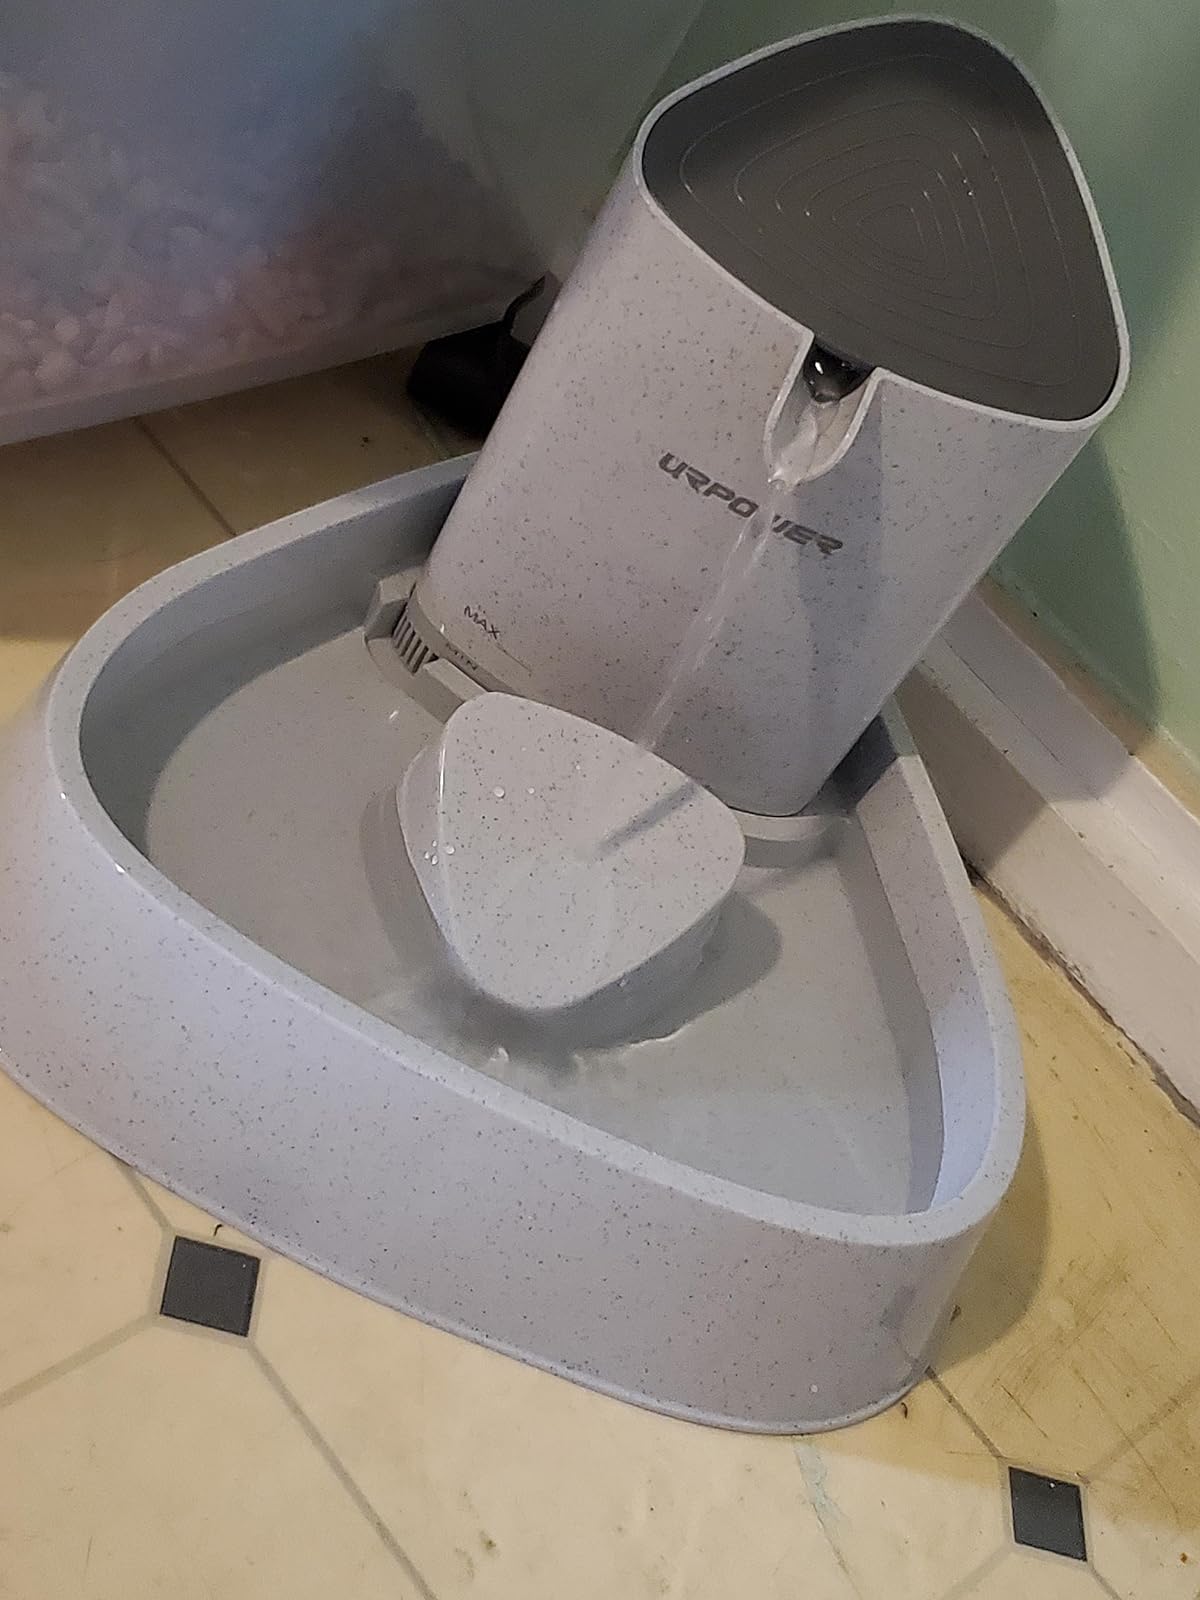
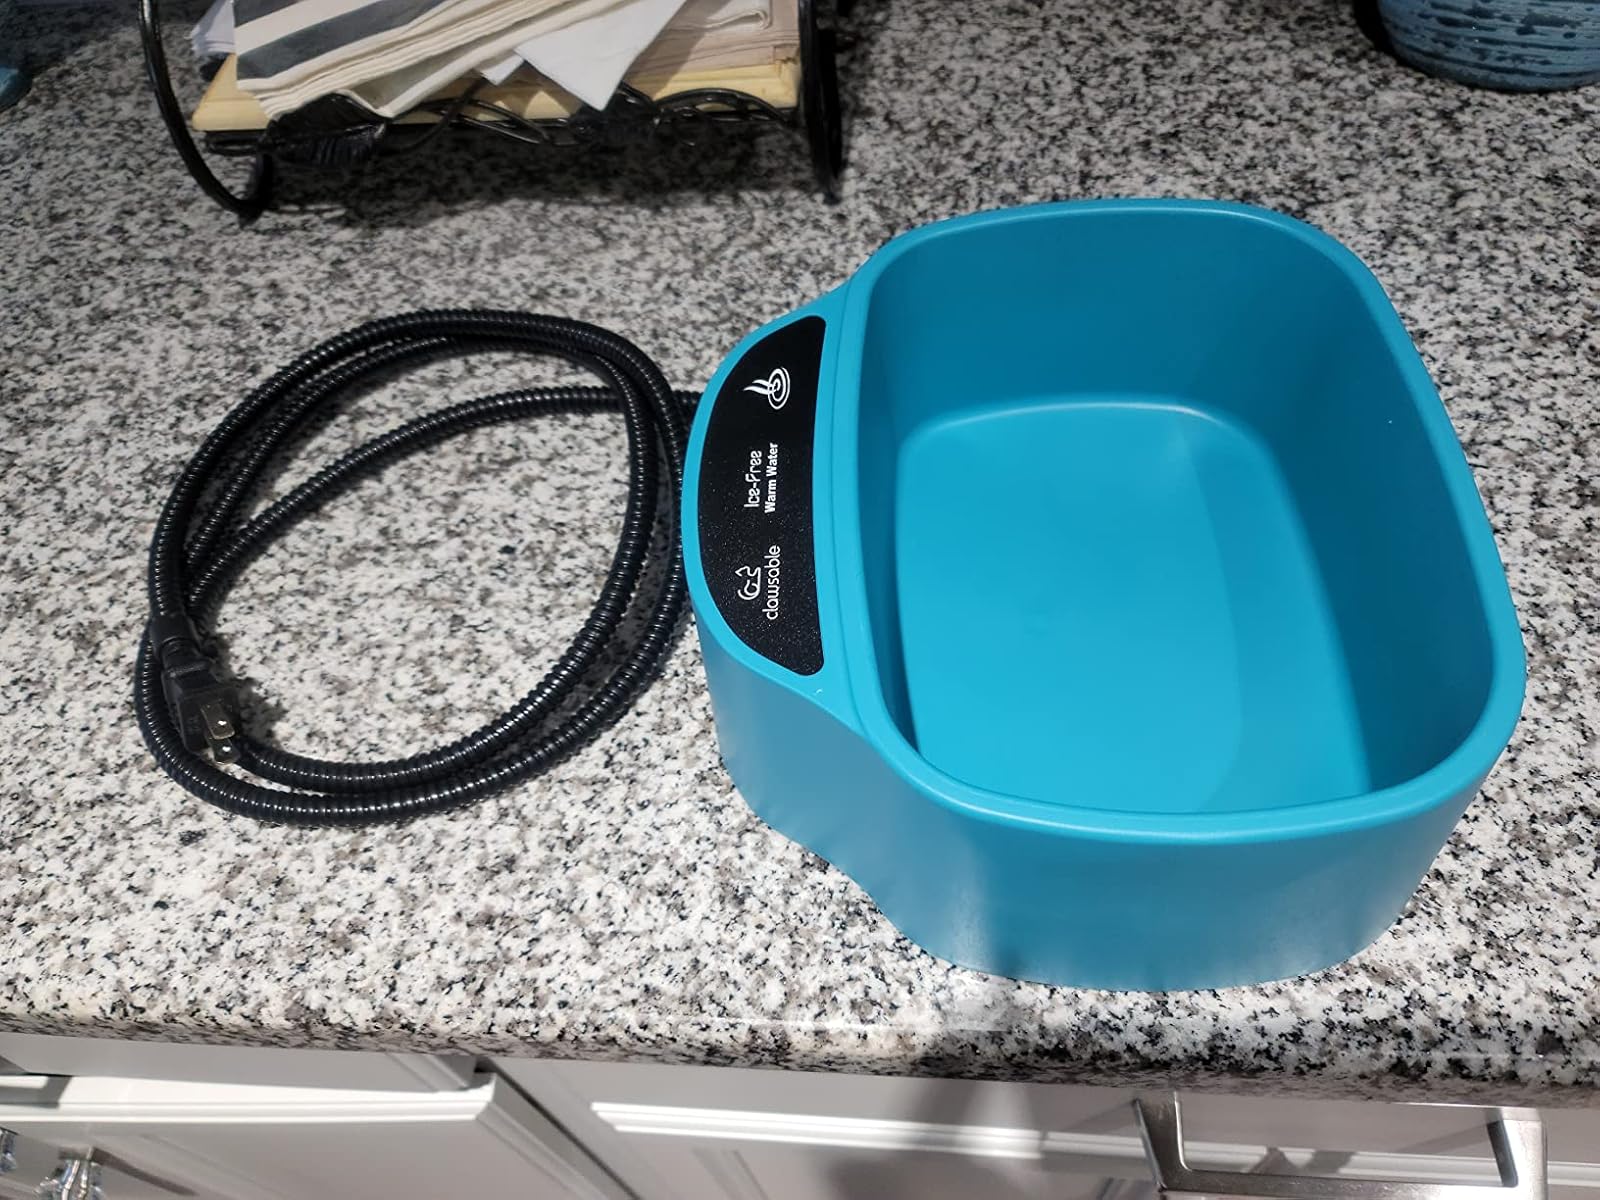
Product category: items_bowl
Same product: no